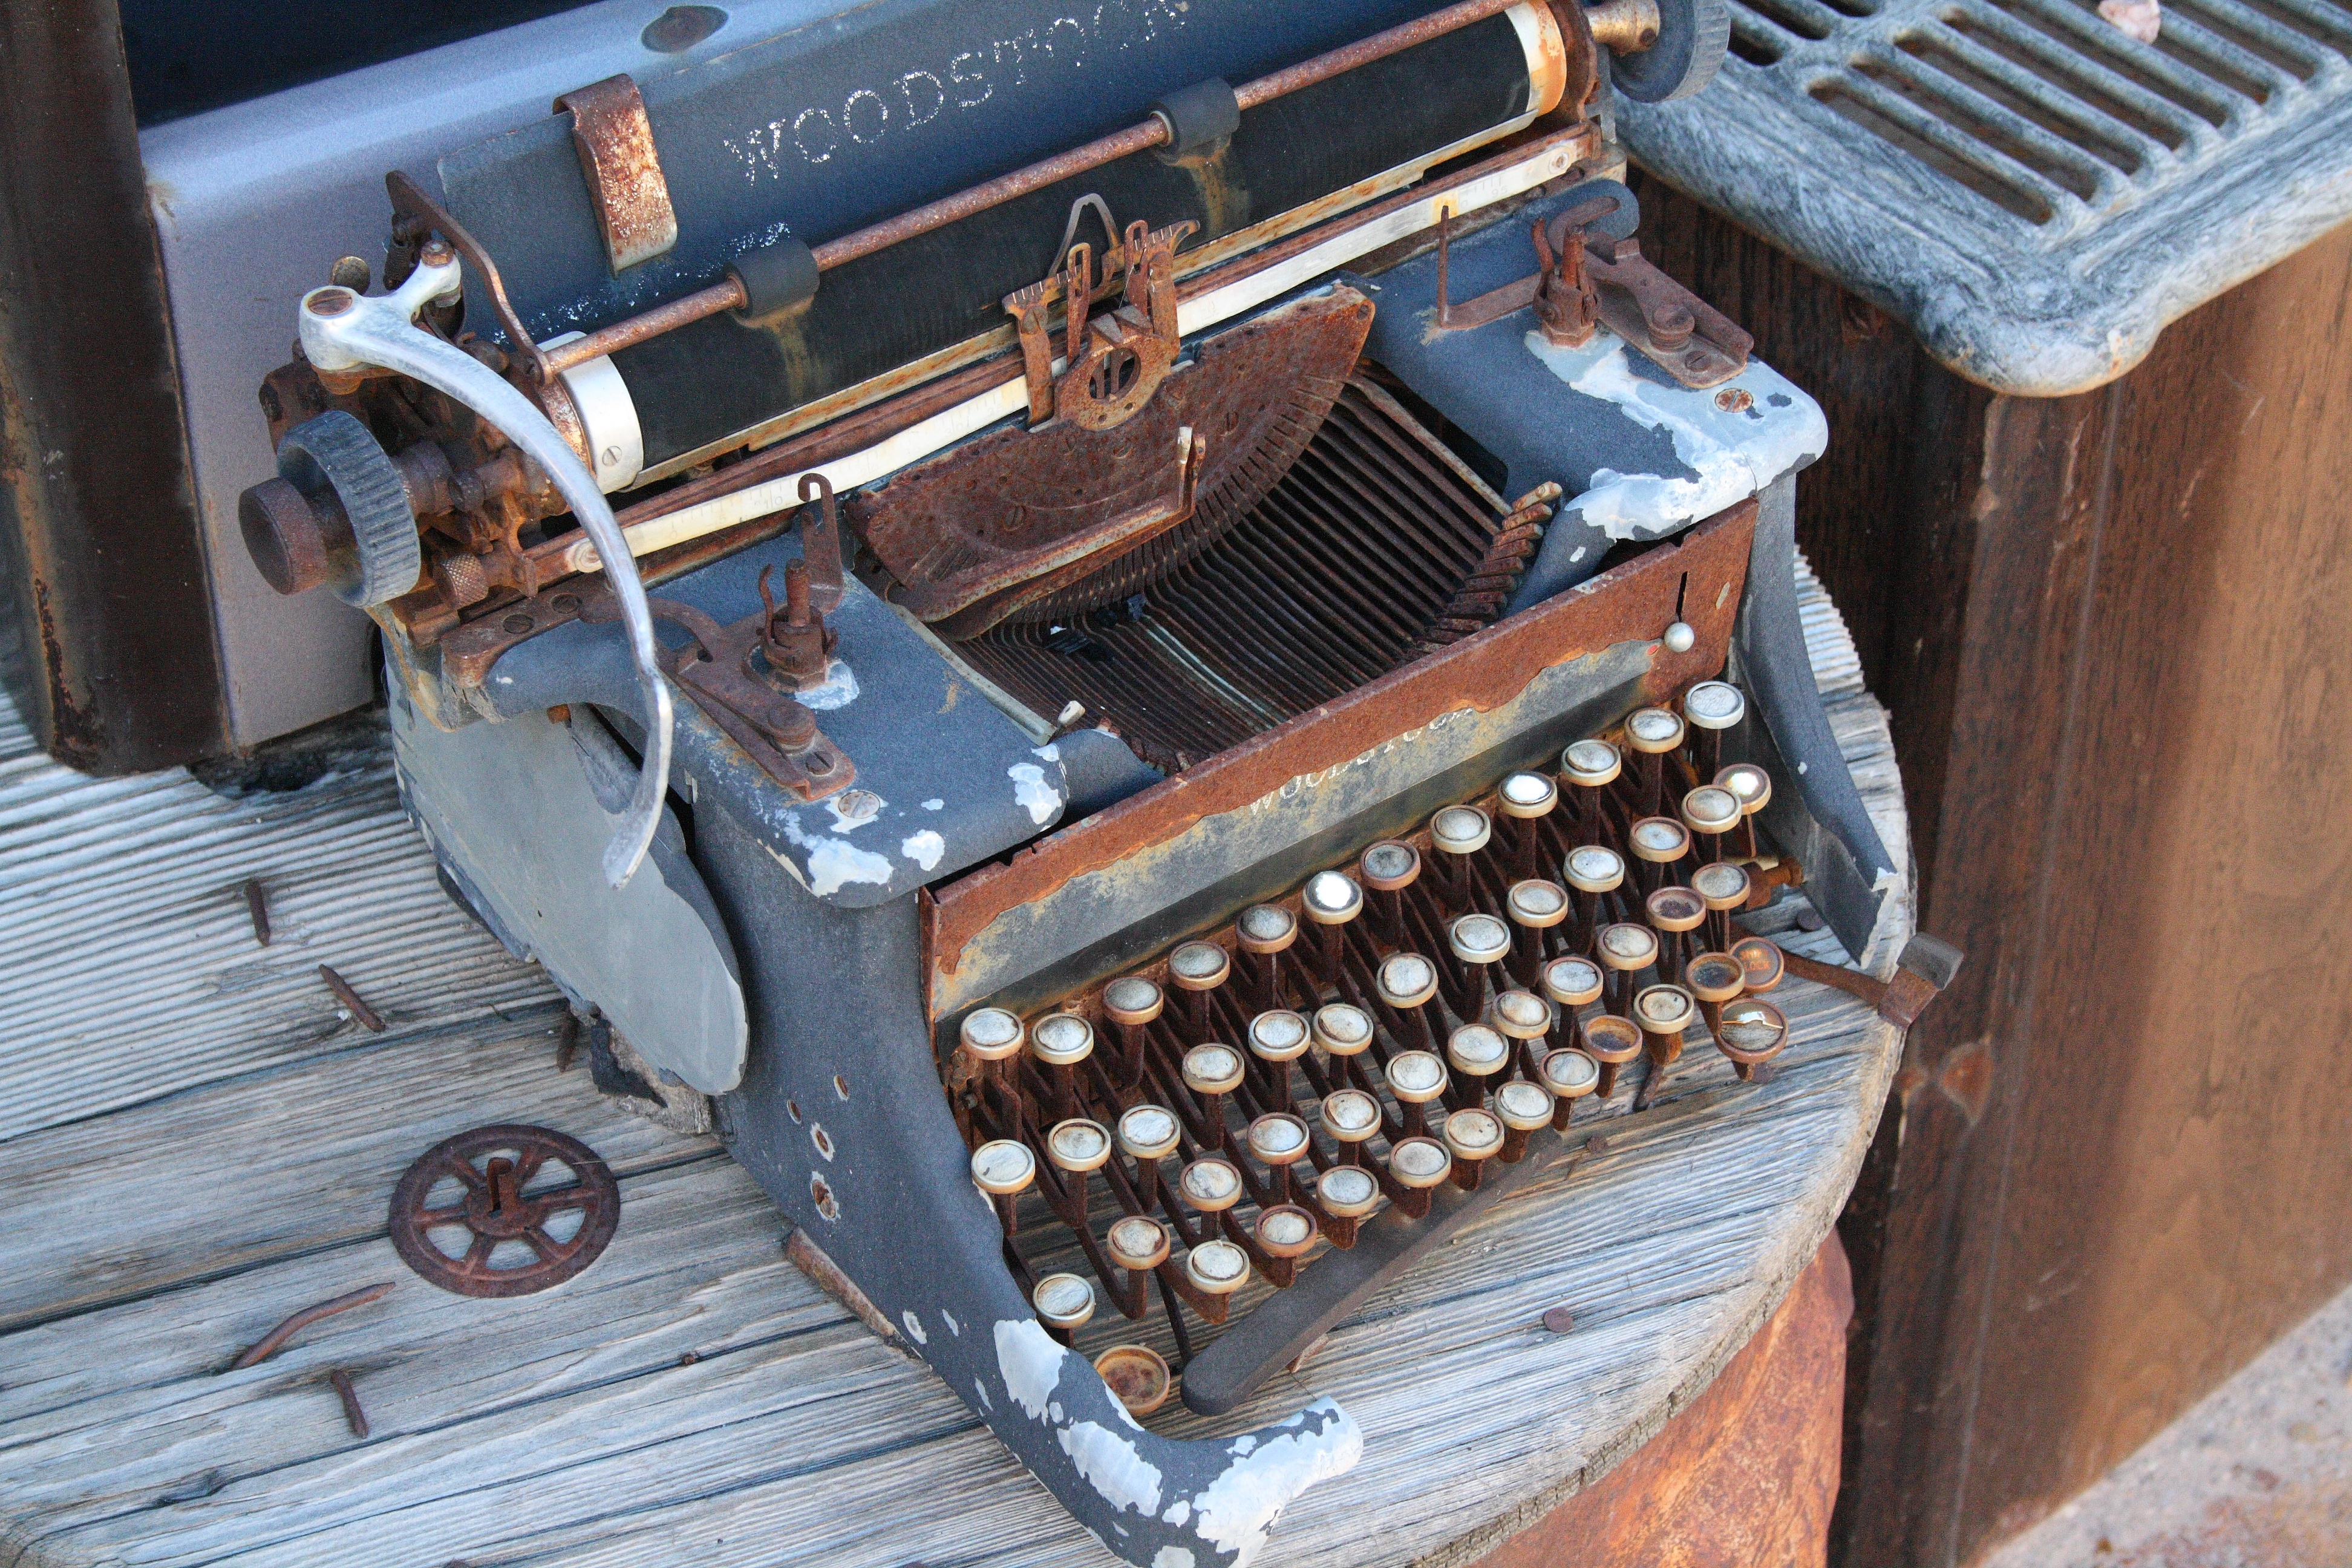
retro, old, typewriter, usa, arizona, rusty, quartzsite, goldgraeber, office equipment